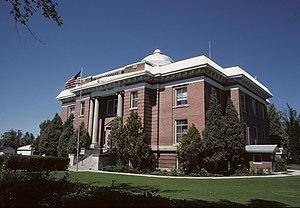
La ville de Saint Anthony est le siège du comté de Fremont, situé dans l'Idaho, aux États-Unis. Sa population s’élevait à 3 542 habitants lors du recensement de 2010, estimée à 3 504 habitants en 2016.